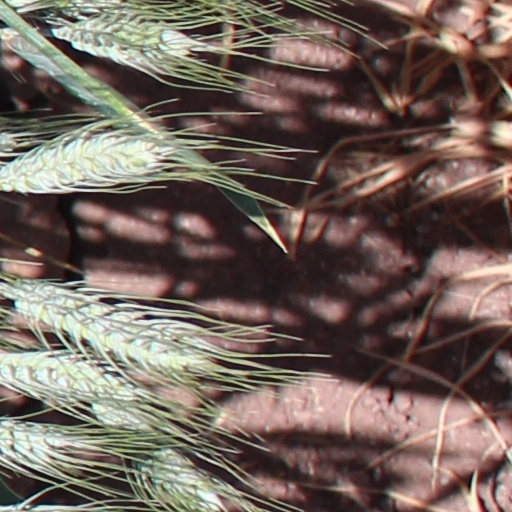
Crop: wheat